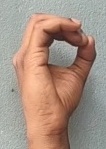
ASL sign: O